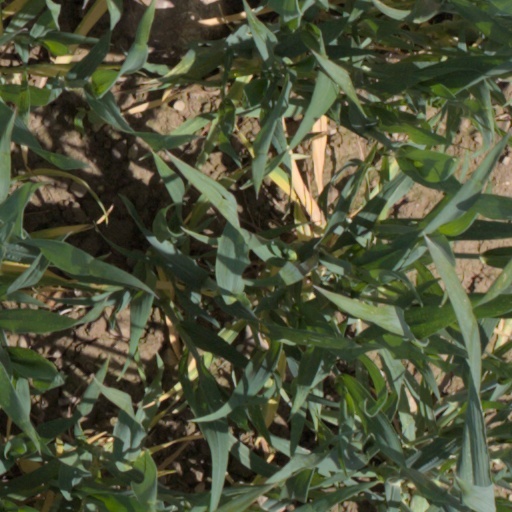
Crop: wheat